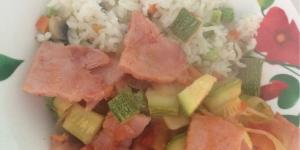
chuletas ahumadas a la mexicana